Chi La Sow

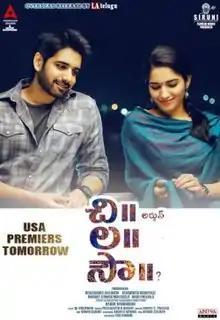
Theatrical release poster

Chi La Sow is a 2018 Indian Telugu language romantic comedy film directed by Rahul Ravindran marked as his directorial debut. It stars Sushanth and Ruhani Sharma in the lead roles, marking the latter's debut in Telugu. Playback singer Chinmayi, wife of Rahul, dubbed her voice for Ruhani Sharma. It is produced by Siruni Cine Corporation and presented by Annapurna Studios. Rahul won the National Film Award for Best Original Screenplay.